Gouaux-de-Larboust

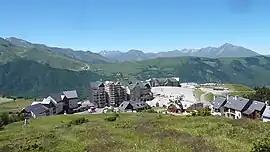
Peyragudes

Gouaux-de-Larboust is a commune in the Haute-Garonne department in southwestern France.